Cape genet

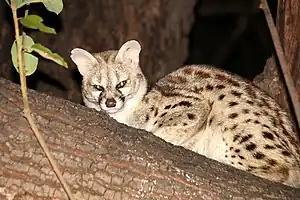
A Cape genet in Botswana. "Photo taken by Hp.Baumeler of Switzerland"

The Cape genet is ash grey with brown irregular spots and a black stripe along the spine. Its muzzle is white, and it has white spots below the eye. Its ears are grey. Its tail is black and white banded with a black tip.